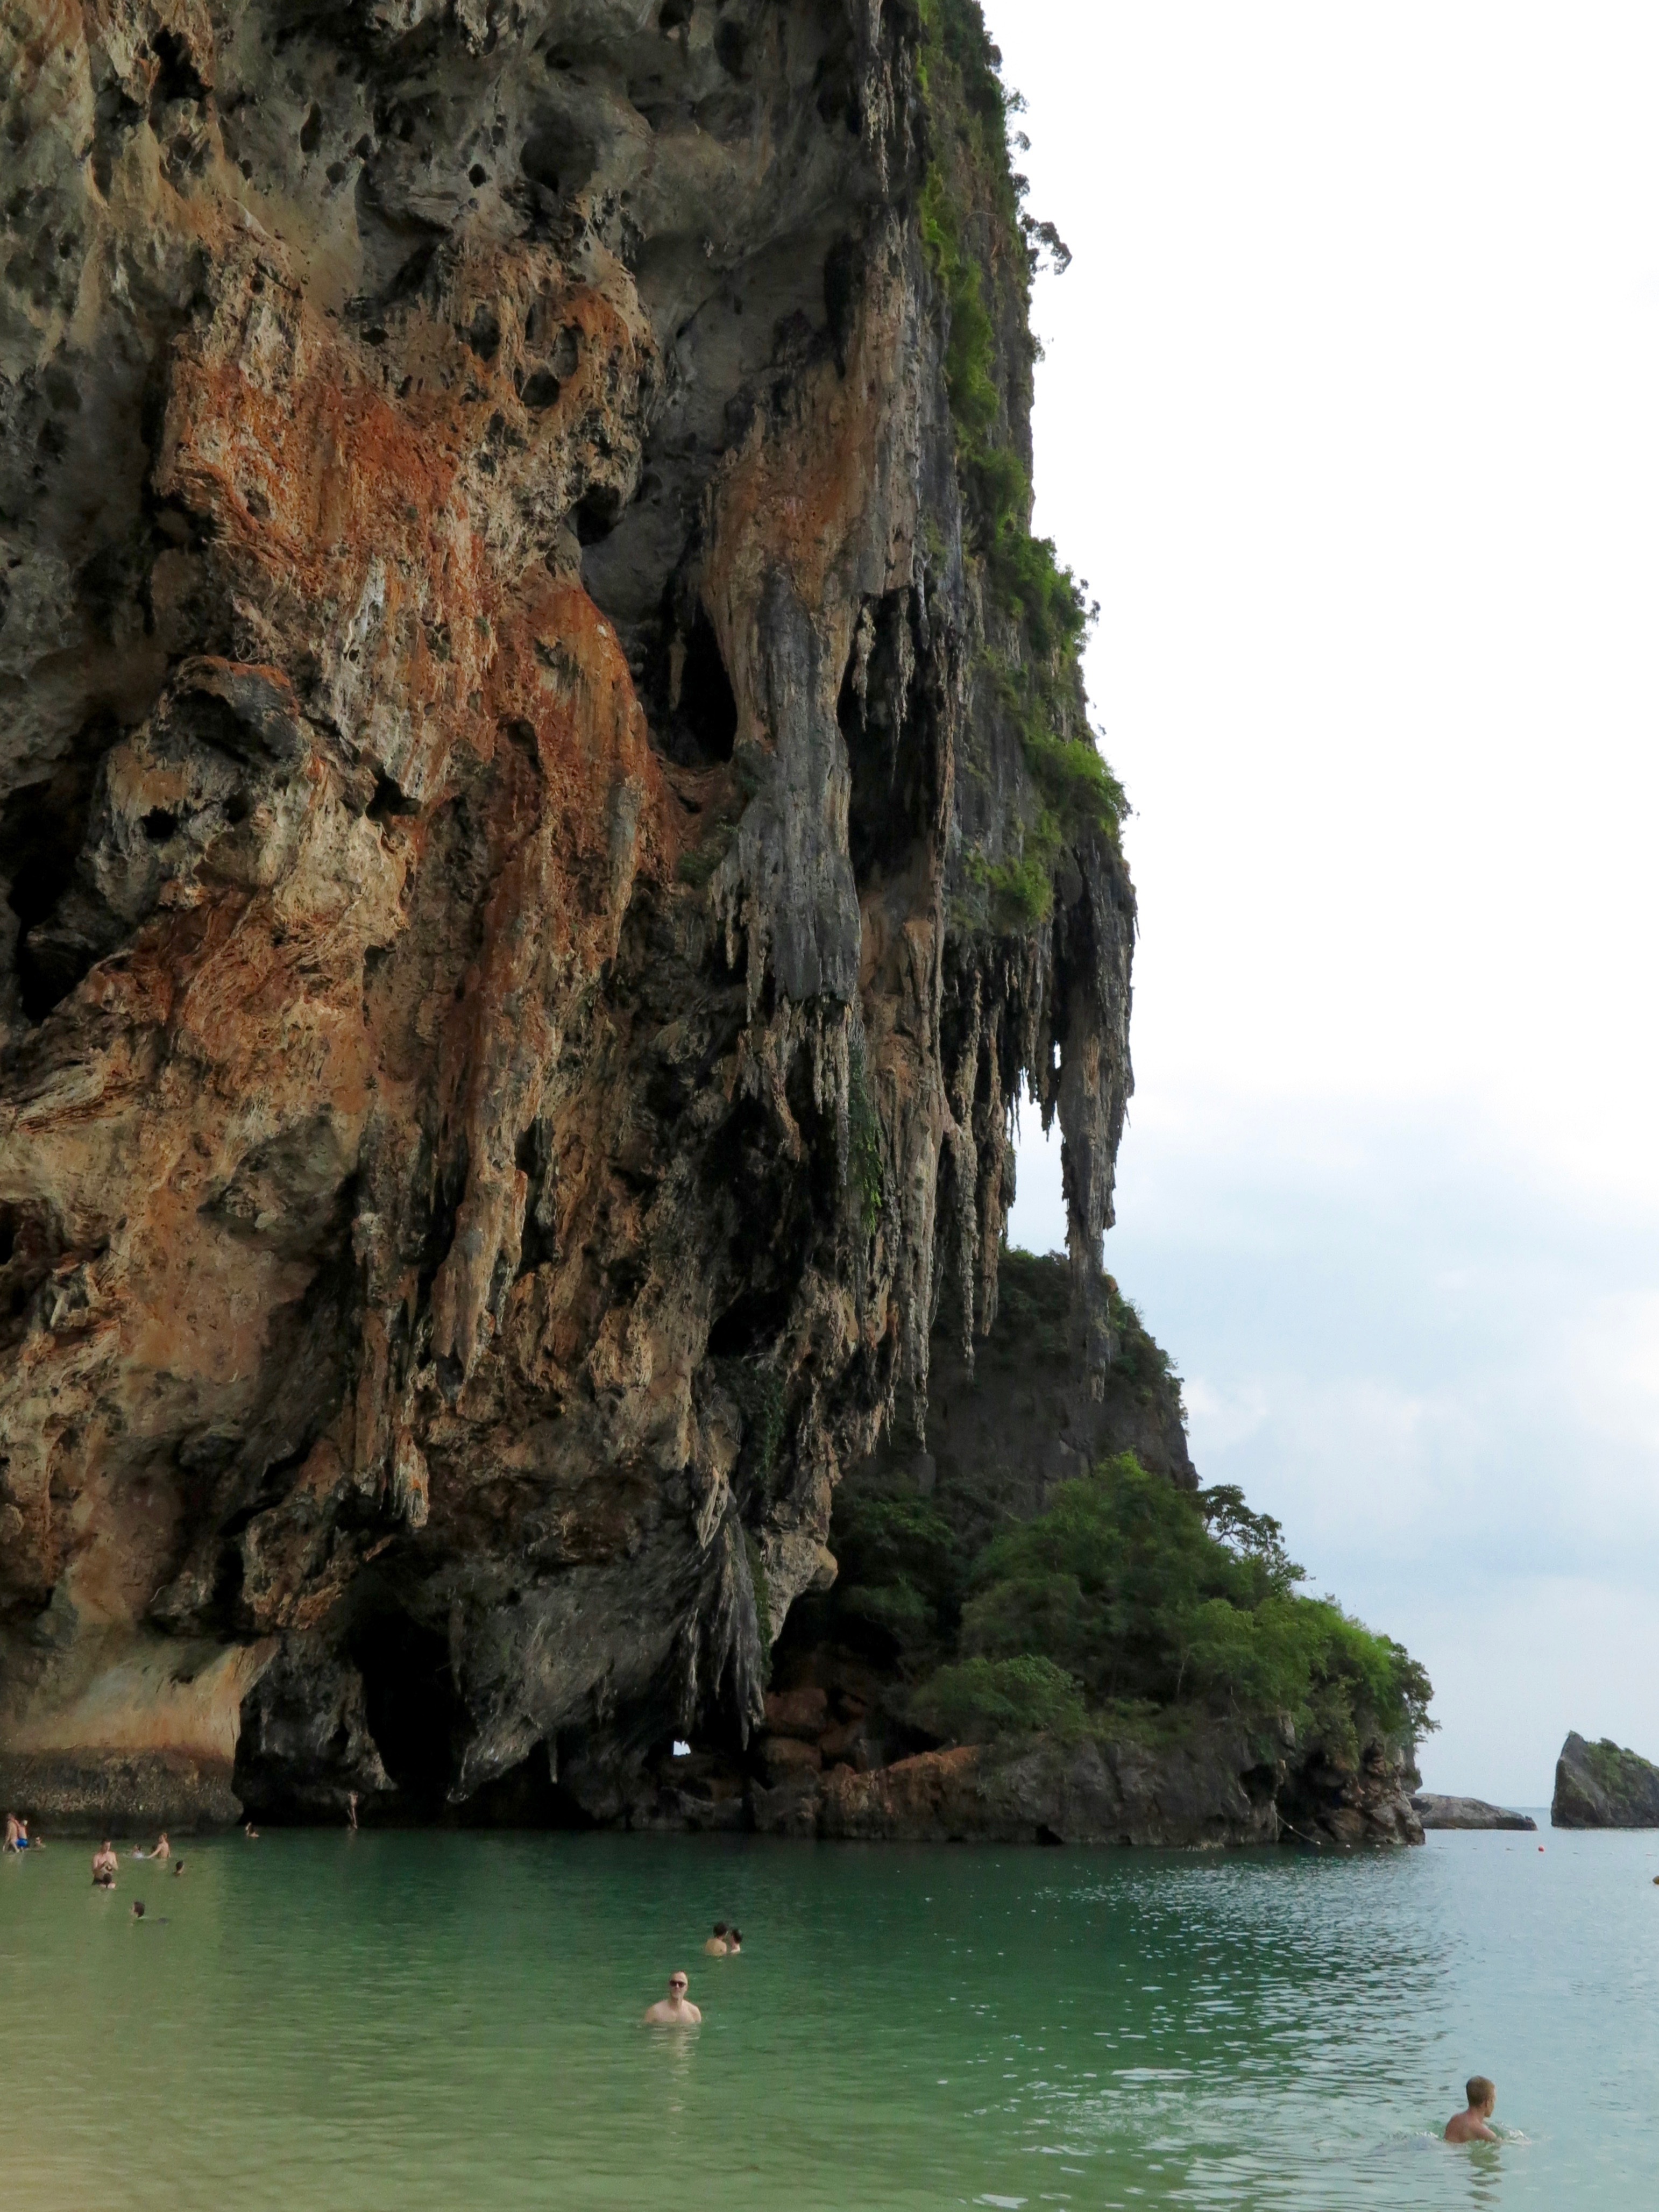
sea, coast, tree, water, nature, rock, ocean, view, formation, cliff, idyllic, cave, holiday, bay, island, asia, terrain, thailand, rocks, booked, cape, landform, natural arch, natural stones, sea cave, railey beach, geographical feature